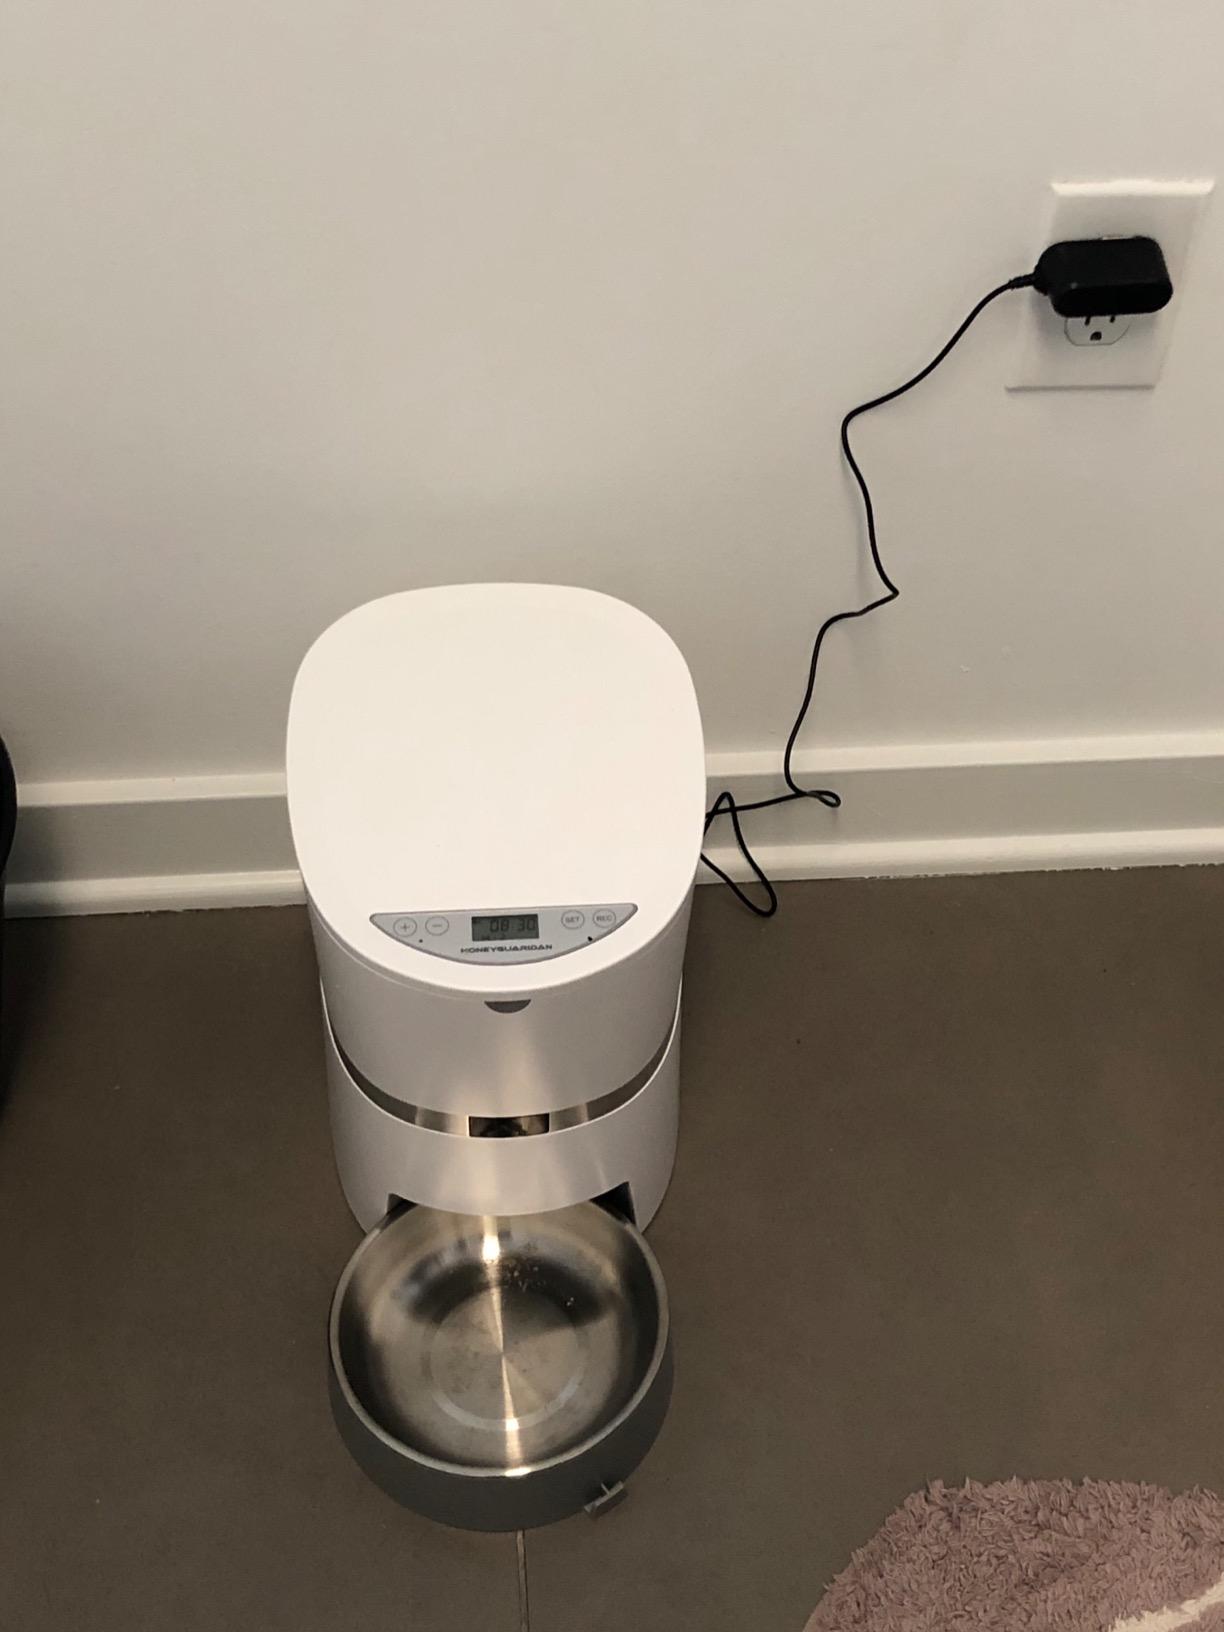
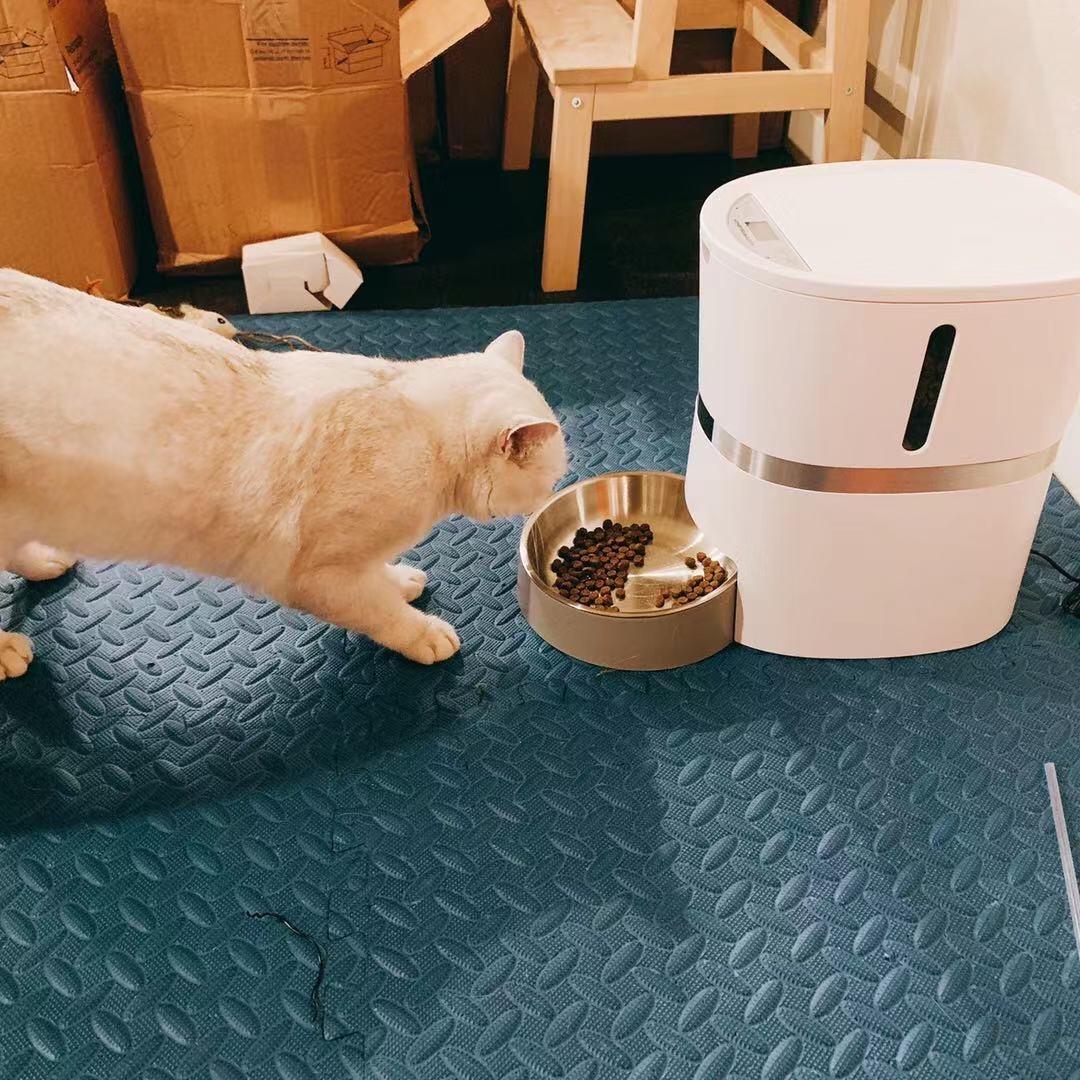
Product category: items_feeder
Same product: yes